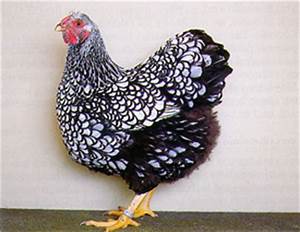
Label: gallina